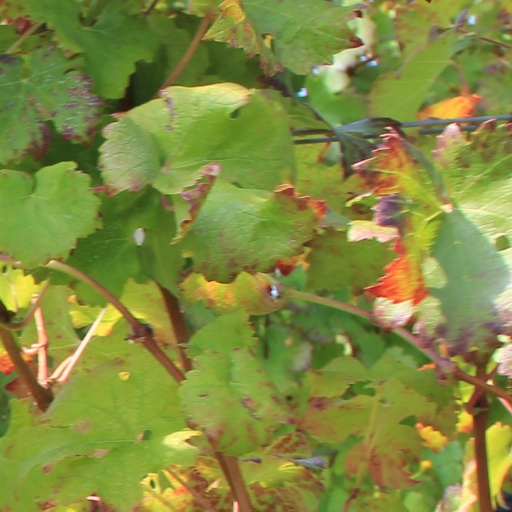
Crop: grape